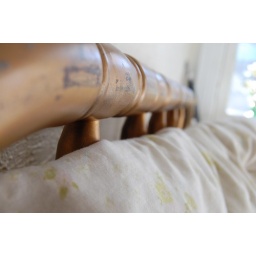
Brass bed and cotton pillow case. Special interest in loose fiber and damaged brass.